Marble Hill, Manhattan

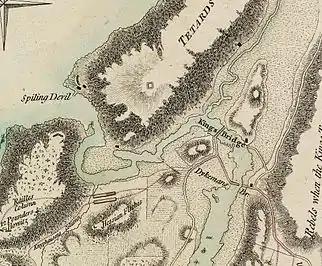
Original course of Spuyten Duyvil Creek and location of King's Bridge and Marble Hill area

In 1758, the Free Bridge was erected by Jacob Dyckman and Benjamin Palmer. It opened on January 1, 1759. Its purpose was to serve the farmers who refused to pay the toll. Stagecoach service was later established across the span. The new bridge proceeded to take much of the traffic away from the King's Bridge.